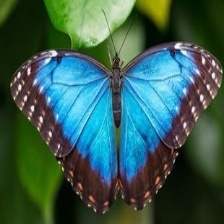
Species: BLUE MORPHO